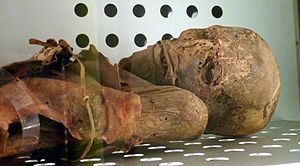
Mumien fra San Andrés
Mumien fra San Andrés.
Mumien fra San Andrés er en Guanchemumie der blev fundet i den lille by San Andrés i Santa Cruz de Tenerife.